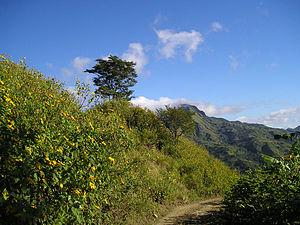
Leon est une municipalité de la province d'Iloilo, aux Philippines.